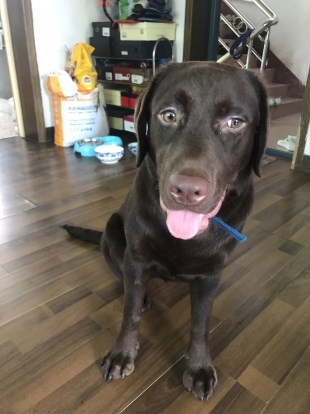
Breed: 3580-n000122-Labrador_retriever